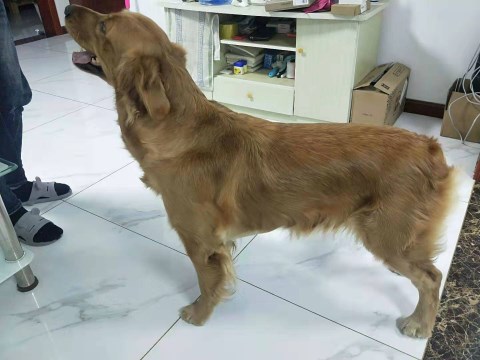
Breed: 5355-n000126-golden_retriever